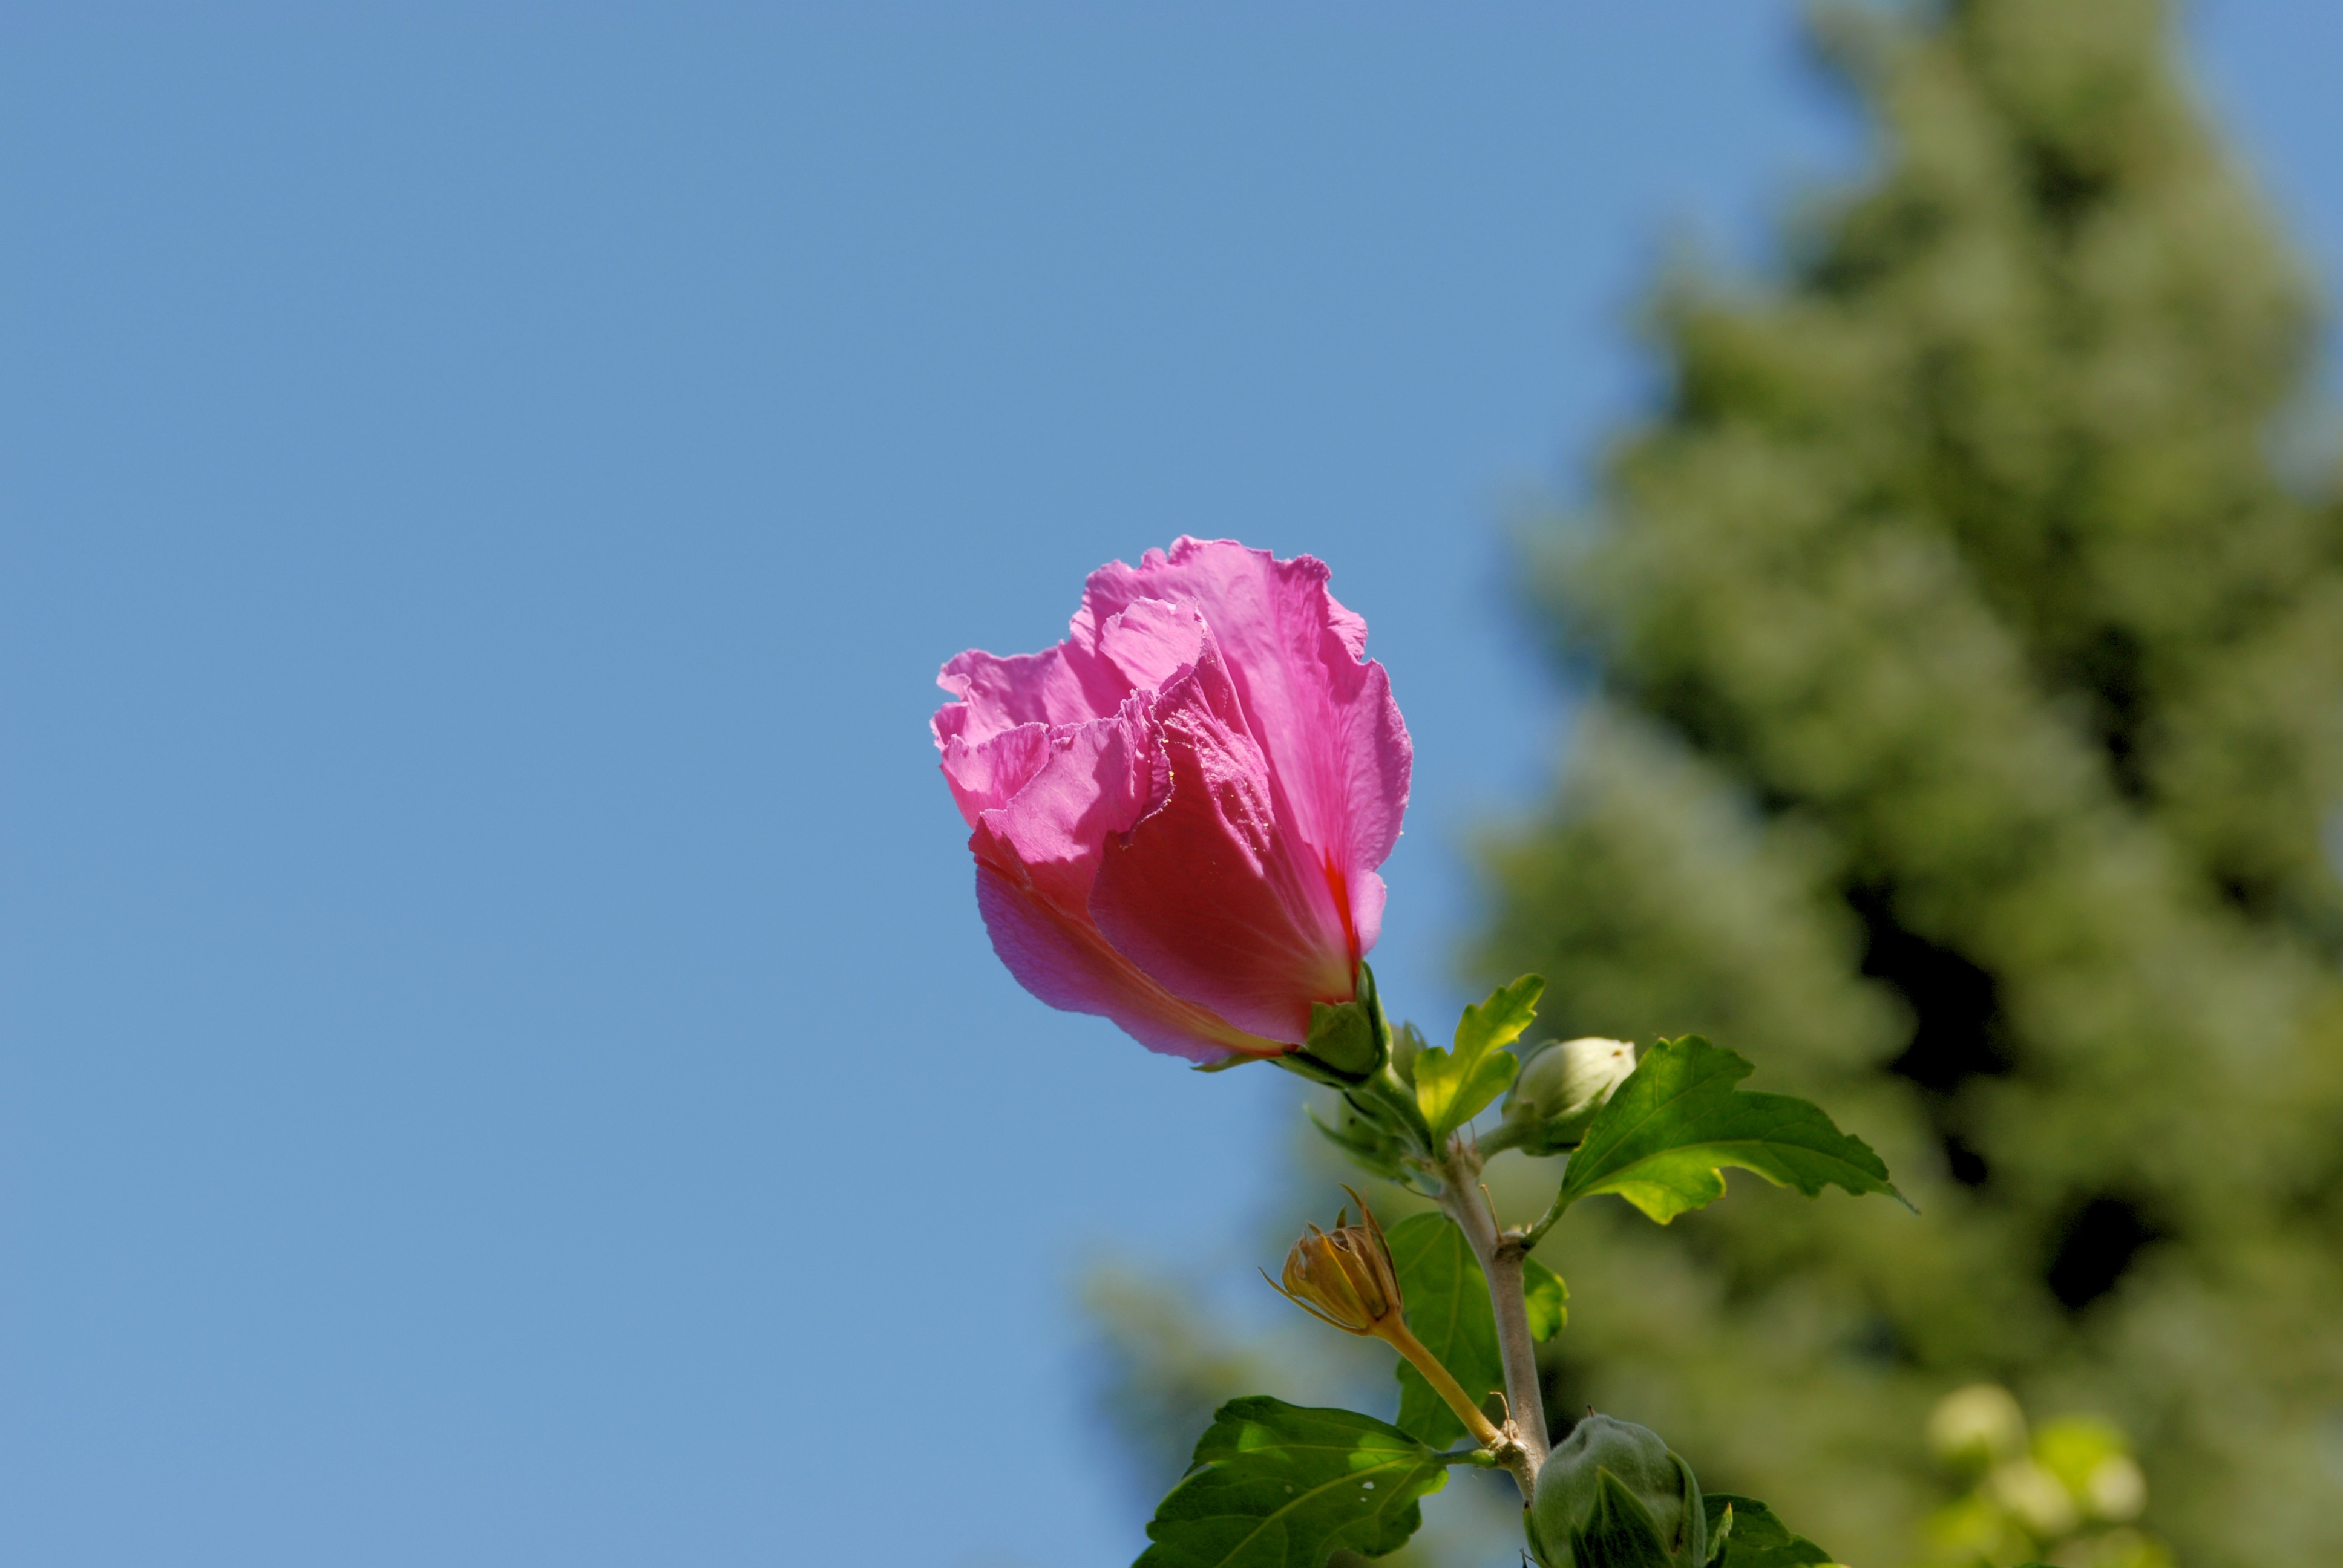
nature, blossom, plant, flower, petal, rose, flora, wildflower, bud, macro photography, flowering plant, plant stem, land plant